Collingham Gardens

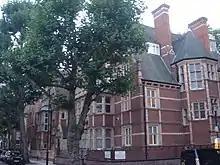
1–8 Collingham Gardens in 2013

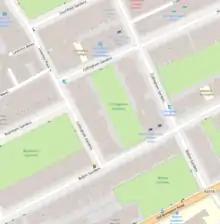
Collingham Gardens area map

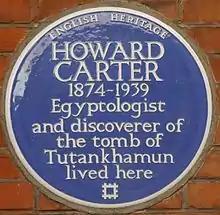
Blue plaque honouring Egyptologist Howard Carter, who lived at no 19

Collingham Gardens is a garden square in the Royal Borough of Kensington and Chelsea in London. Built between 1881 and 1888, the buildings on either side of the garden were designed by Ernest George and Peto, a firm that grafted Northern European urban motifs onto plainer Queen Anne style stock.